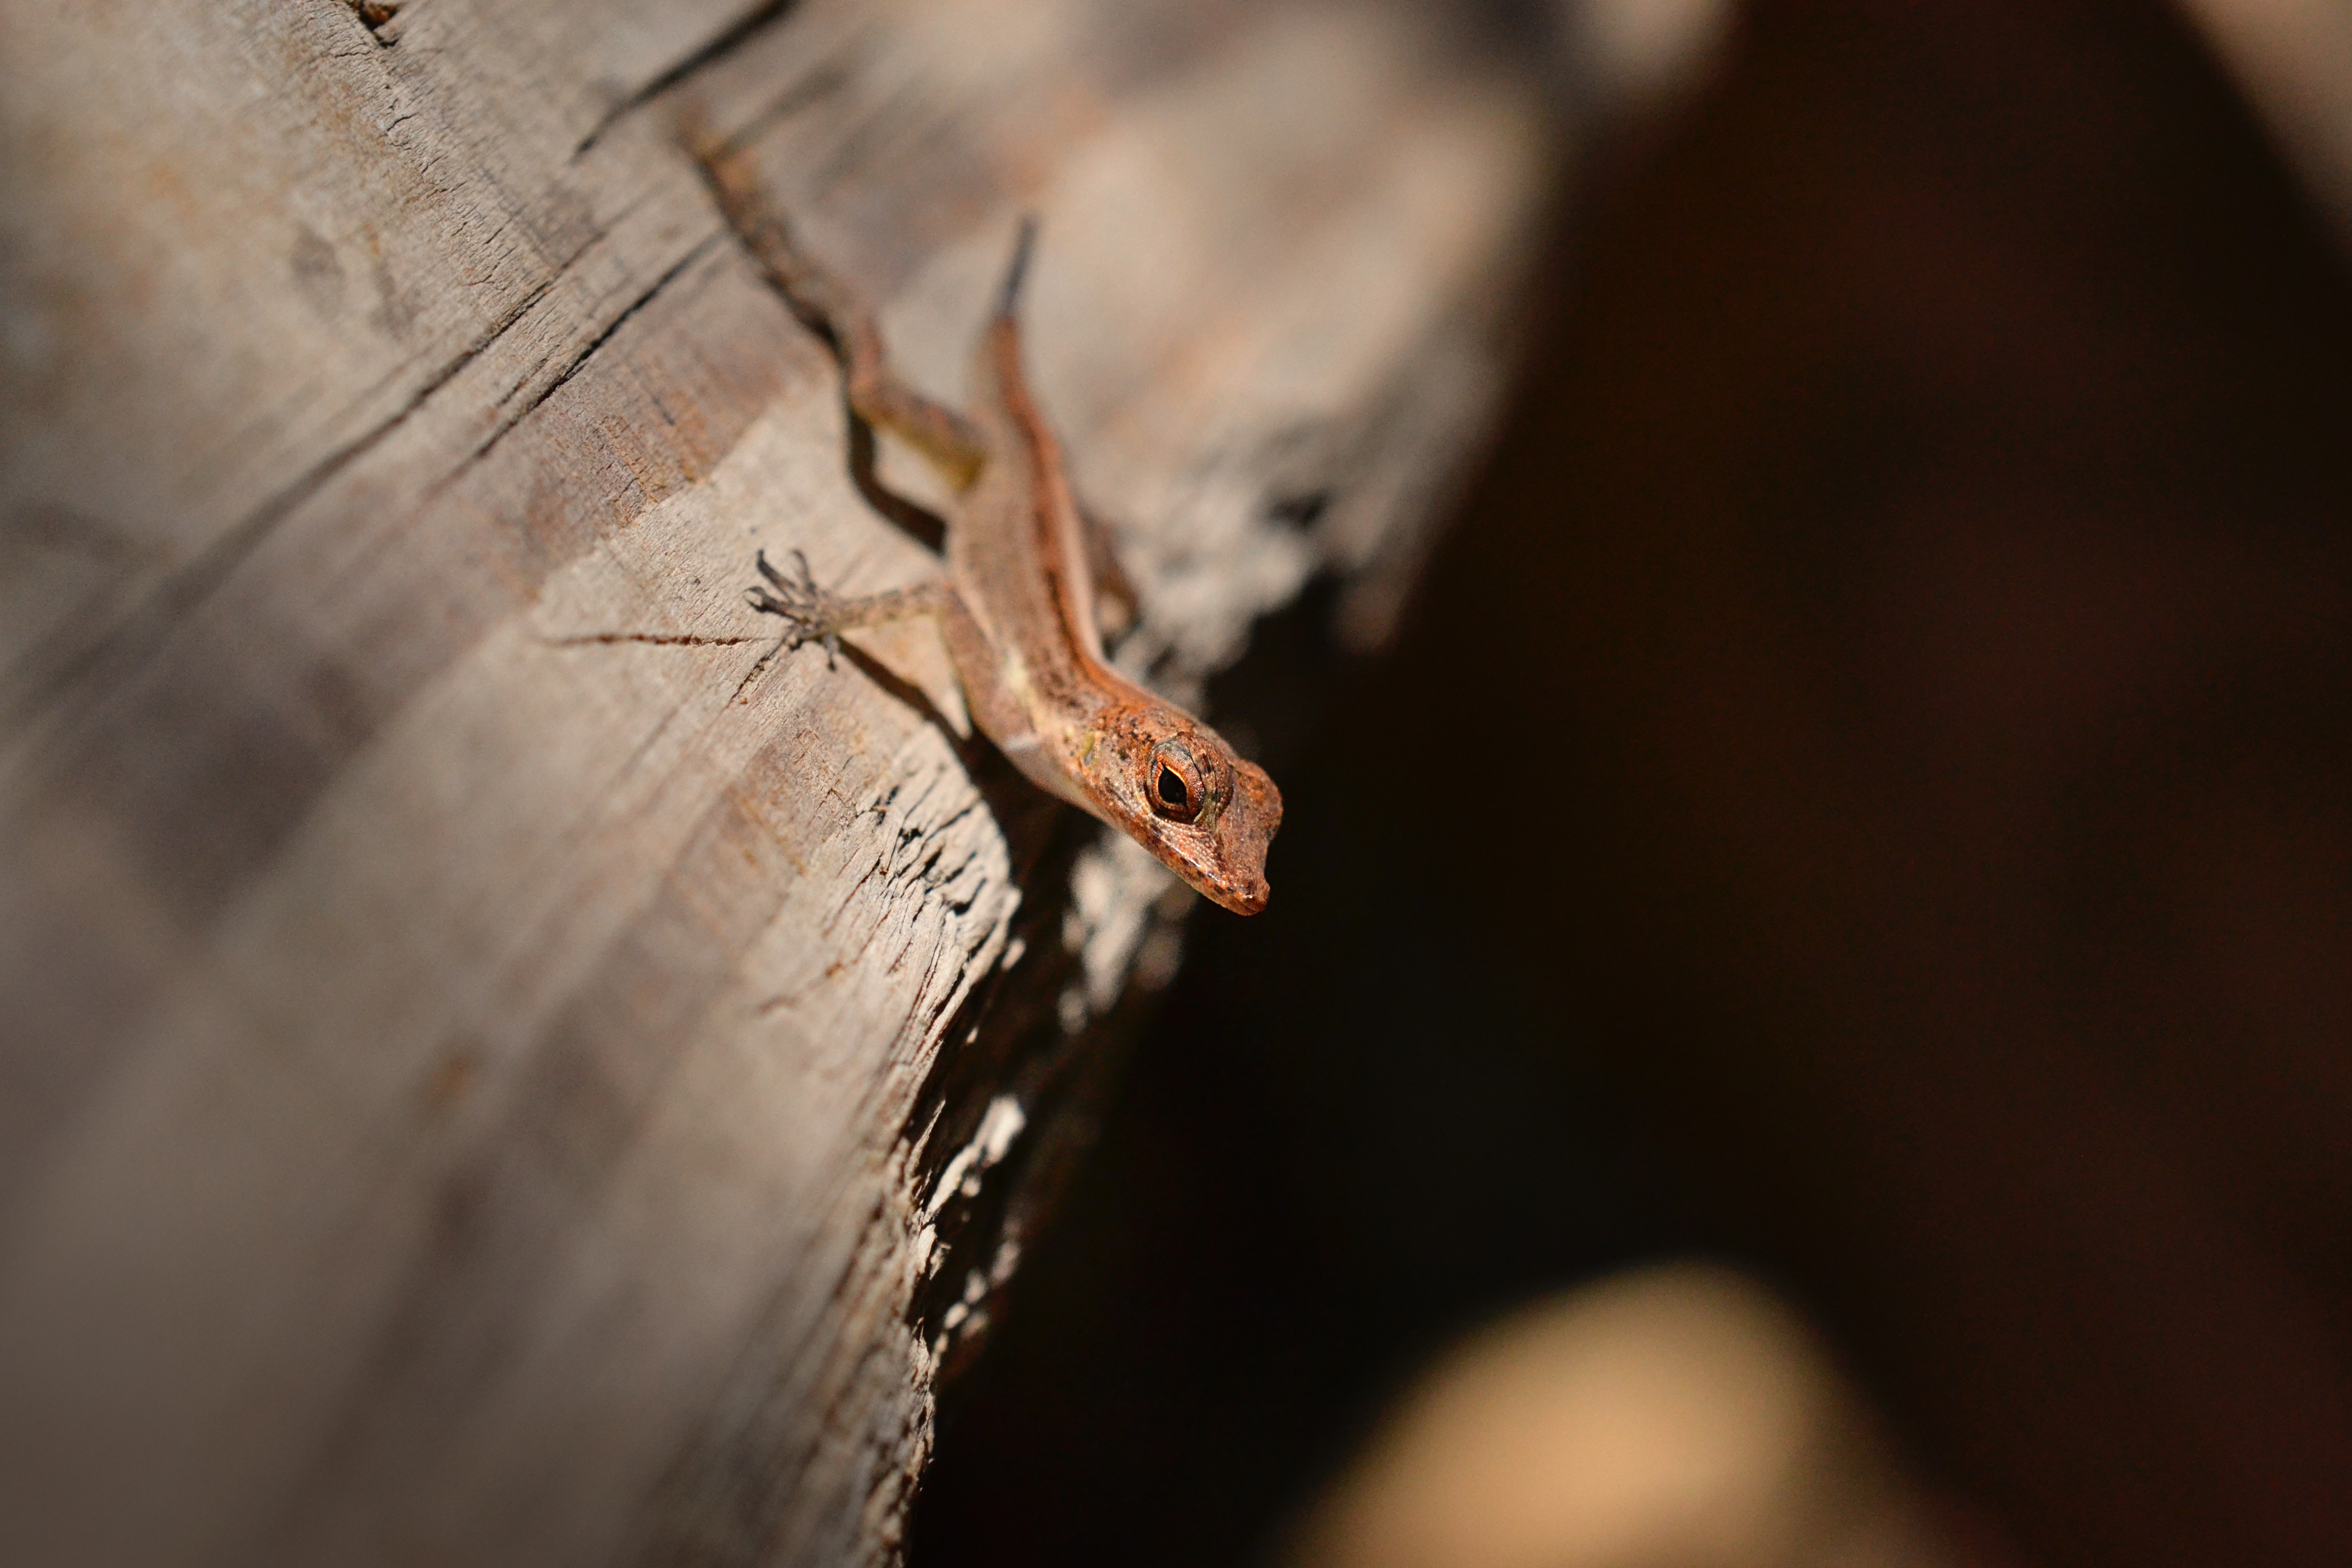
hand, tree, nature, branch, wood, photography, leaf, animal, wildlife, orange, red, reptile, fauna, lizard, gecko, close up, tail, eye, dragon, reptilian, salamander, macro photography